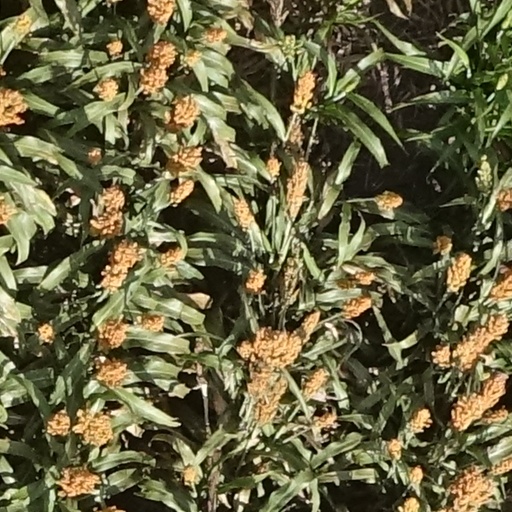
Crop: sorghum